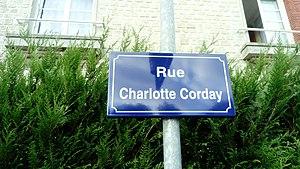
Plaque de la rue Charlotte Corday de la ville normande d'Argentan en France.
Marie Anne Charlotte de Corday d’Armont, retenue par l'Histoire sous le nom de Charlotte Corday, née le 27 juillet 1768 à Saint-Saturnin-des-Ligneries près de Vimoutiers dans le pays d'Auge, guillotinée le 17 juillet 1793 à Paris à vingt-quatre ans, est une personnalité de la Révolution française, célèbre pour avoir assassiné Jean-Paul Marat le 13 juillet 1793.
Une plaque de rue est un type de panneau de signalisation routière dont la fonction est d'indiquer le nom d'une voie.